Leon Kruczkowski

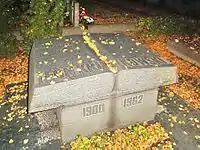
Kruczkowski's tombstone

After Nazi Germany's Invasion of Poland, in which Kruczkowski fought in the Polish Army as an officer, he was arrested and spent the war in a prisoner-of-war camp. In the camp he devoted himself to educational and cultural activities, organizing a theatre. Two of his novels, not finished before the invasion, were lost during World War II. After the war, he resumed his literary career, mainly as a dramatist. His 1948 "Odwety" ('Retributions') was well received, but it was his 1949 "Niemcy" ('The Germans'), a drama addressing the issue of Germany's moral responsibility for World War II, that gained him international recognition. It was translated into 14 languages.